Birgitta Andersson

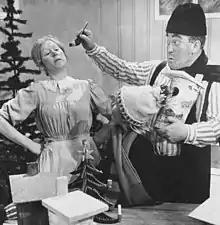
Andersson with Carl-Gustaf Lindstedt in "Teskedsgumman", 1967

Andersson made her breakthrough by acting in various variety shows with Povel Ramel and Karl Gerhard. She was part of the group around Hasse & Tage, acting in revues such as "Gula Hund", "Docking the Boat" (Att Angöra en Brygga), "Spader, Madame!", "The Apple War" (Äppelkriget), "Ägget är löst", "The Adventures of Picasso" (Picassos Äventyr) and "Häxan Surtant".